A Charlie Brown Christmas

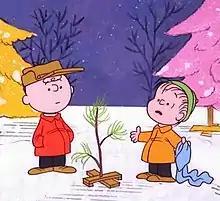
Charlie Brown (left) and Linus (right) with the Charlie Brown Christmas Tree

In 2013, Tams-Witmark Music Library, Inc. began licensing an official stage version of the television special authorized by the Schulz family and Lee Mendelson. The stage version follows the television special but includes an optional sing-along section of Christmas songs at the end. It includes all of Vince Guaraldi's music from the television special and the television script is adapted for the stage by Eric Schaeffer. It has been performed at hundreds of schools, churches and community theatres.